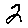
Label: 2